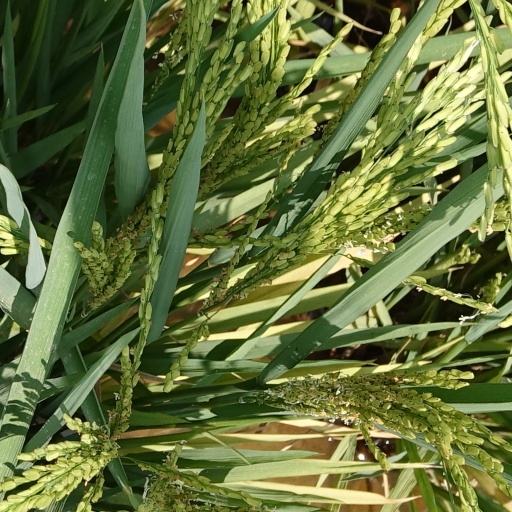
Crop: rice